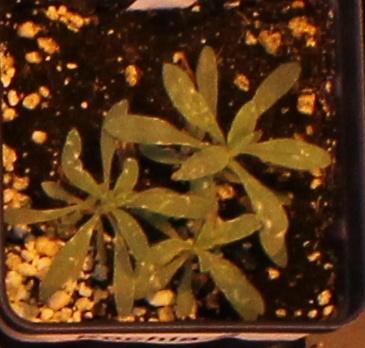
Label: Kochia